Machi Koro

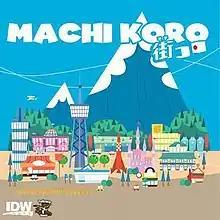
U.S. Edition

is a tabletop city-building game designed by Masao Suganuma, illustrated by Noboru Hotta, and published in 2012 by the Japanese games company Grounding, Inc. Players roll dice to earn coins, with which they develop their city, aiming to win the game by being the first player to complete a number of in-game landmarks. "Machi Koro" has been published in eleven languages, with the U.S version being published by IDW Games and Pandasaurus Games.